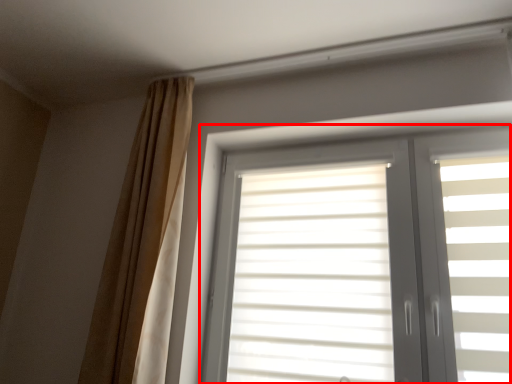
Question: From the image's perspective, what is the correct spatial relationship of window (annotated by the red box) in relation to curtain? Select from the following
(A) below
(B) above
Answer: A